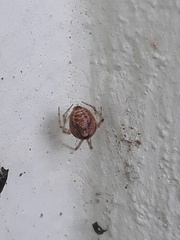
Species: Parasteatoda_tepidariorum